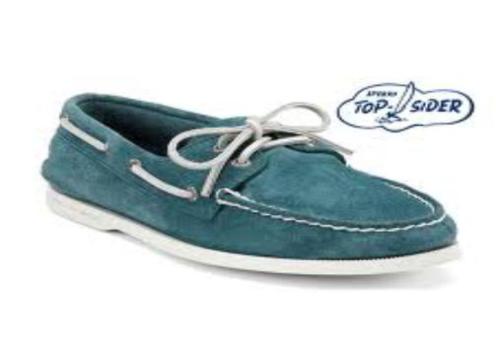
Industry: Clothes